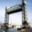
Label: bridge